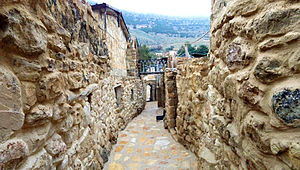
Dana (Jordan)
Landsbyen Dana i Jordan
Dana er en ca. 500 år gammel landsby i Jordan og har bevaret mange af de traditionelle træk fra det 19. århundrede. Den er omgivet af et naturreservat, som er et af Jordans mest besøgte af sin art.